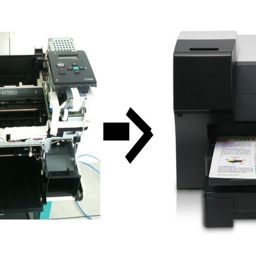
remount the printer following in reverse mode the previous instructions .